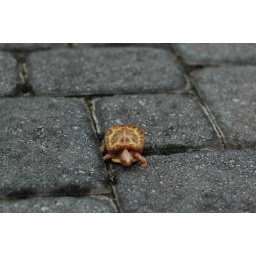
Albino box turtle (that lives in captivity) enjoying his 10 minutes of outside time.